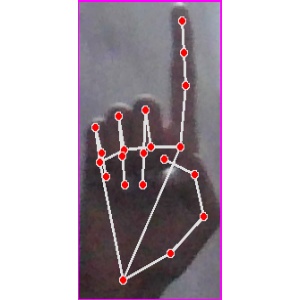
अक्षर: क